PDC World Championship Darts

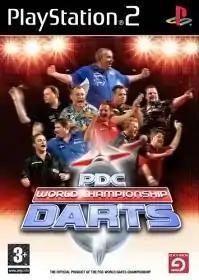
PlayStation 2 cover for "PDC World Championship Darts", with all 10 professionals shown

PDC World Championship Darts is a sports video game published by Oxygen Interactive and developed and designed by Mere Mortals. It was released for the PlayStation 2 and PC. The game features ten professionals from the Professional Darts Corporation, and five tournaments from the PDC circuit. A sequel, "PDC World Championship Darts 2008", was produced the following year.